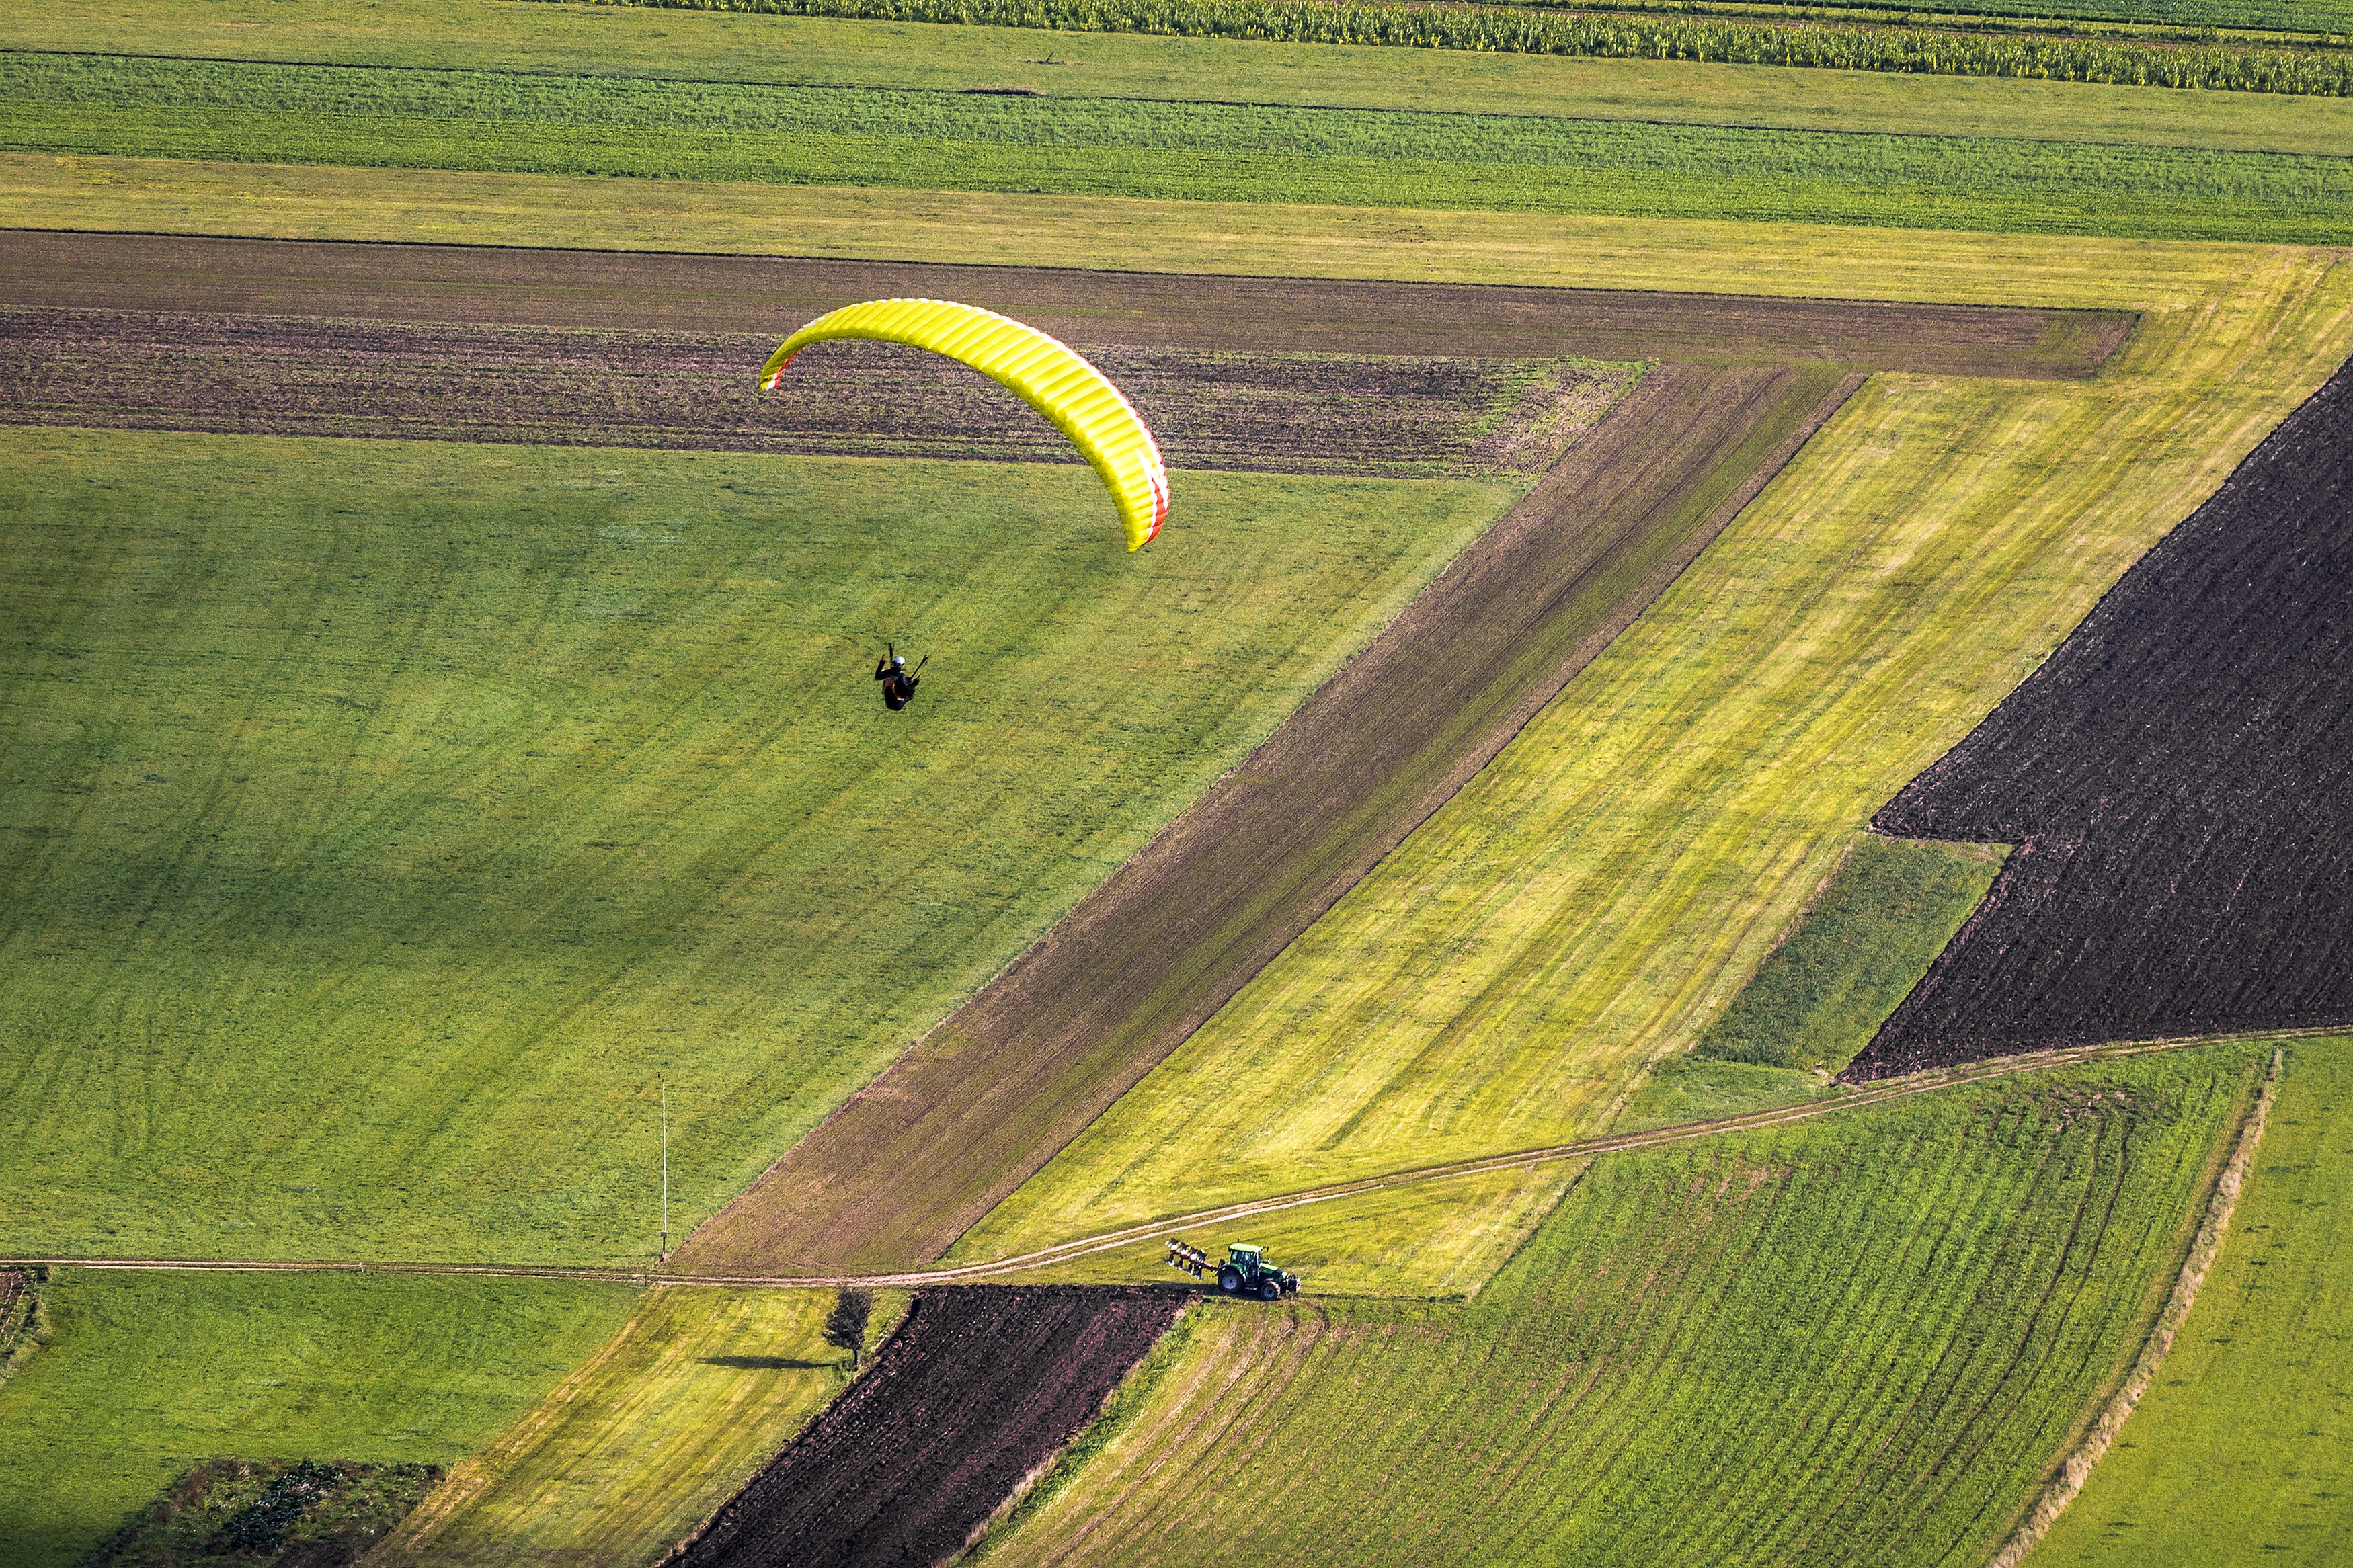
grass, structure, sport, field, farm, prairie, hill, wind, fly, green, crop, flight, freedom, agriculture, stadium, baseball field, plain, paragliding, paraglider, polder, mountains, grassland, race track, rural area, air sports, adventurer, paddy field, aerial photography, atmosphere of earth, sport venue